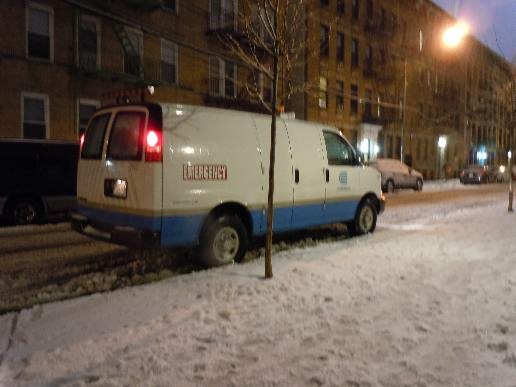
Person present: No